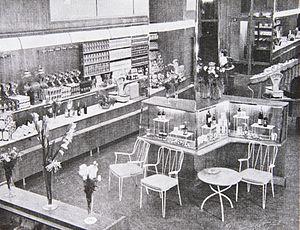
Le Grand magasin Stockmann est situé, dans la zone délimitée par Mannerheimintie, Aleksanterinkatu, Keskuskatu et Pohjoisesplanadi, dans le quartier Kluuvi d'Helsinki, en Finlande. C'est un bâtiment commercial et un grand magasin culturel. C'est l'un des nombreux grands magasins appartenant à la société Stockmann. C'est aussi, le plus grand magasin des pays nordiques en termes de surface et de chiffre d'affaires total. En même temps, c'est également l'établissement le plus rentable, le plus visible et le plus productif de tout le groupe Stockmann. Le magasin est connu pour avoir toutes les marques de luxe internationalement reconnues, et Stockmann a la réputation d'être le premier grand magasin haut de gamme en Finlande. Le département Stockmannin Herkku, situé au sous-sol, est réputé pour la qualité et le choix de ses produits alimentaires. Le logo Stockmann représente un ensemble d'escaliers mécaniques, que l'on croit à tort, qu'ils représentent les premiers escaliers mécaniques construits en Finlande. Les premiers escaliers mécaniques en Finlande ont été installés dans le grand magasin Forum à Turku, en 1926.